Rhode Island Route 102

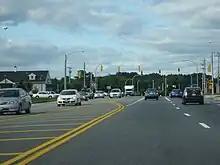
Route 102 in a commercial district of North Kingstown

Route 102 begins as Philips Street at Route 1A in the Wickford section of the town of North Kingstown on Narragansett Bay. It proceeds west through the town of Exeter along Ten Rod Road. Route 102 then turns northwest to follow Victory Highway as it goes through the towns of West Greenwich and Coventry. Route 102 soon enters the town of Foster, where it continues north and briefly overlaps with Route 14 (Plainfield Pike) through the town of Scituate. In Scituate, it continues north along Chopmist Hill Road, crossing US 6 as it heads towards the town of Glocester. After crossing US 44 in the Glocester village of Chepachet, Route 102 continues northeast into the town of Burrillville along Broncos Highway. The route ends in the town of North Smithfield in the village of Slatersville at an intersection with Routes 5 and 146A.